Codex Argenteus

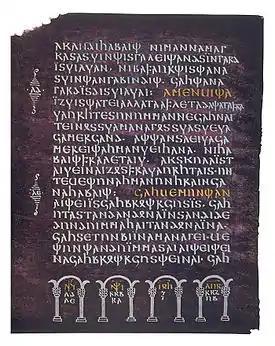
A facsimile of the

The (Latin for "Silver Book/Codex") is a 6th-century illuminated manuscript, originally containing part of the 4th-century translation of the Christian Bible into the Gothic language. Traditionally ascribed to the Arian bishop Wulfila, it is now established that the Gothic translation was performed by several scholars, possibly under Wulfila's supervision. Of the original 336 folios, 188—including the Speyer fragment discovered in 1970—have been preserved, containing the translation of the greater part of the four canonical gospels. A part of it is on permanent display at the Carolina Rediviva building in Uppsala, Sweden, under the name "Silverbibeln" (i.e. "The Silver Bible"). Since 2011, the "Codex Argenteus" has been included in the UNESCO Memory of the World Register.